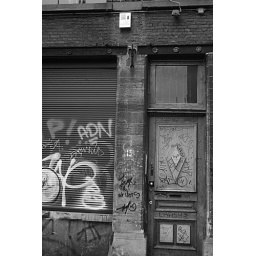
Door in black and white